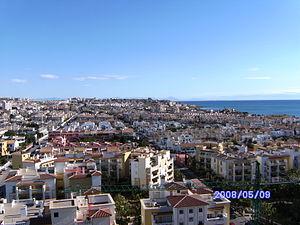
Torrevieja, en castillan et officiellement, est une commune d'Espagne de la province d'Alicante dans la Communauté valencienne. Elle est située dans la comarque de la Vega Baja del Segura et dans la zone à prédominance linguistique castillane.